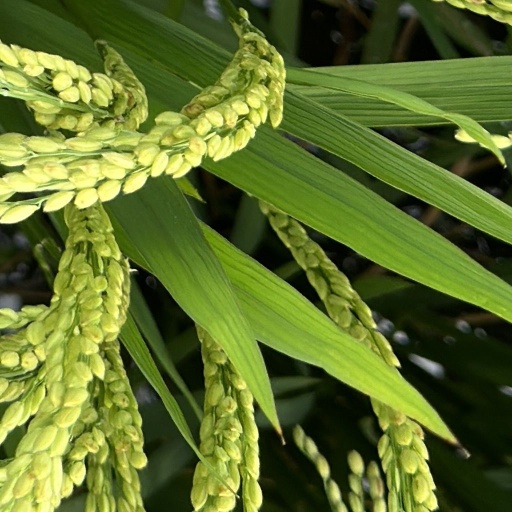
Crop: rice